Jackie Jokers

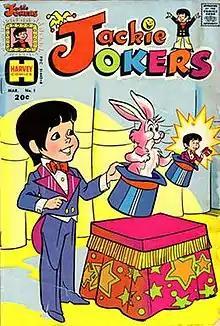
Cover of "Jackie Jokers" issue #1.

Jackie Jokers is a supporting character of the "Richie Rich" comic book franchise from Harvey Comics. A black bowl haircut marks him and he works as a professional entertainer.